Leonard Abbott

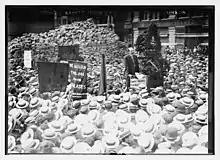
Abbott speaking before a crowd, 1910

Leonard Abbott was born in Liverpool on May 20, 1878, to an American expatriate family. His father was a metal merchant in the British city for an American firm. Raised and schooled in England, Abbott attended the upper-class, public Uppingham School. Having read Thomas Paine's "The Age of Reason" in his youth, Abbott eschewed college, whose tuition his family could have afforded, and chose to pursue social issues and a conventional career as a magazine editor upon immigrating to the United States in 1898. He wrote for "The Literary Digest" and later became associate editor of "Current Digest", which he served for a quarter century.